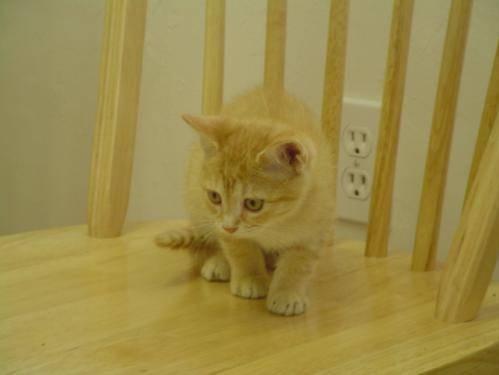
cat